Gennadi Kiselyov

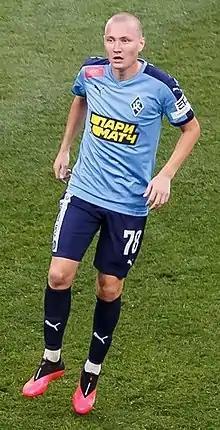
Kiselyov with Krylia Sovetov in 2020

Gennadi Romanovich Kiselyov (born 3 January 1999) is a Russian football player who plays for Spartak Kostroma.